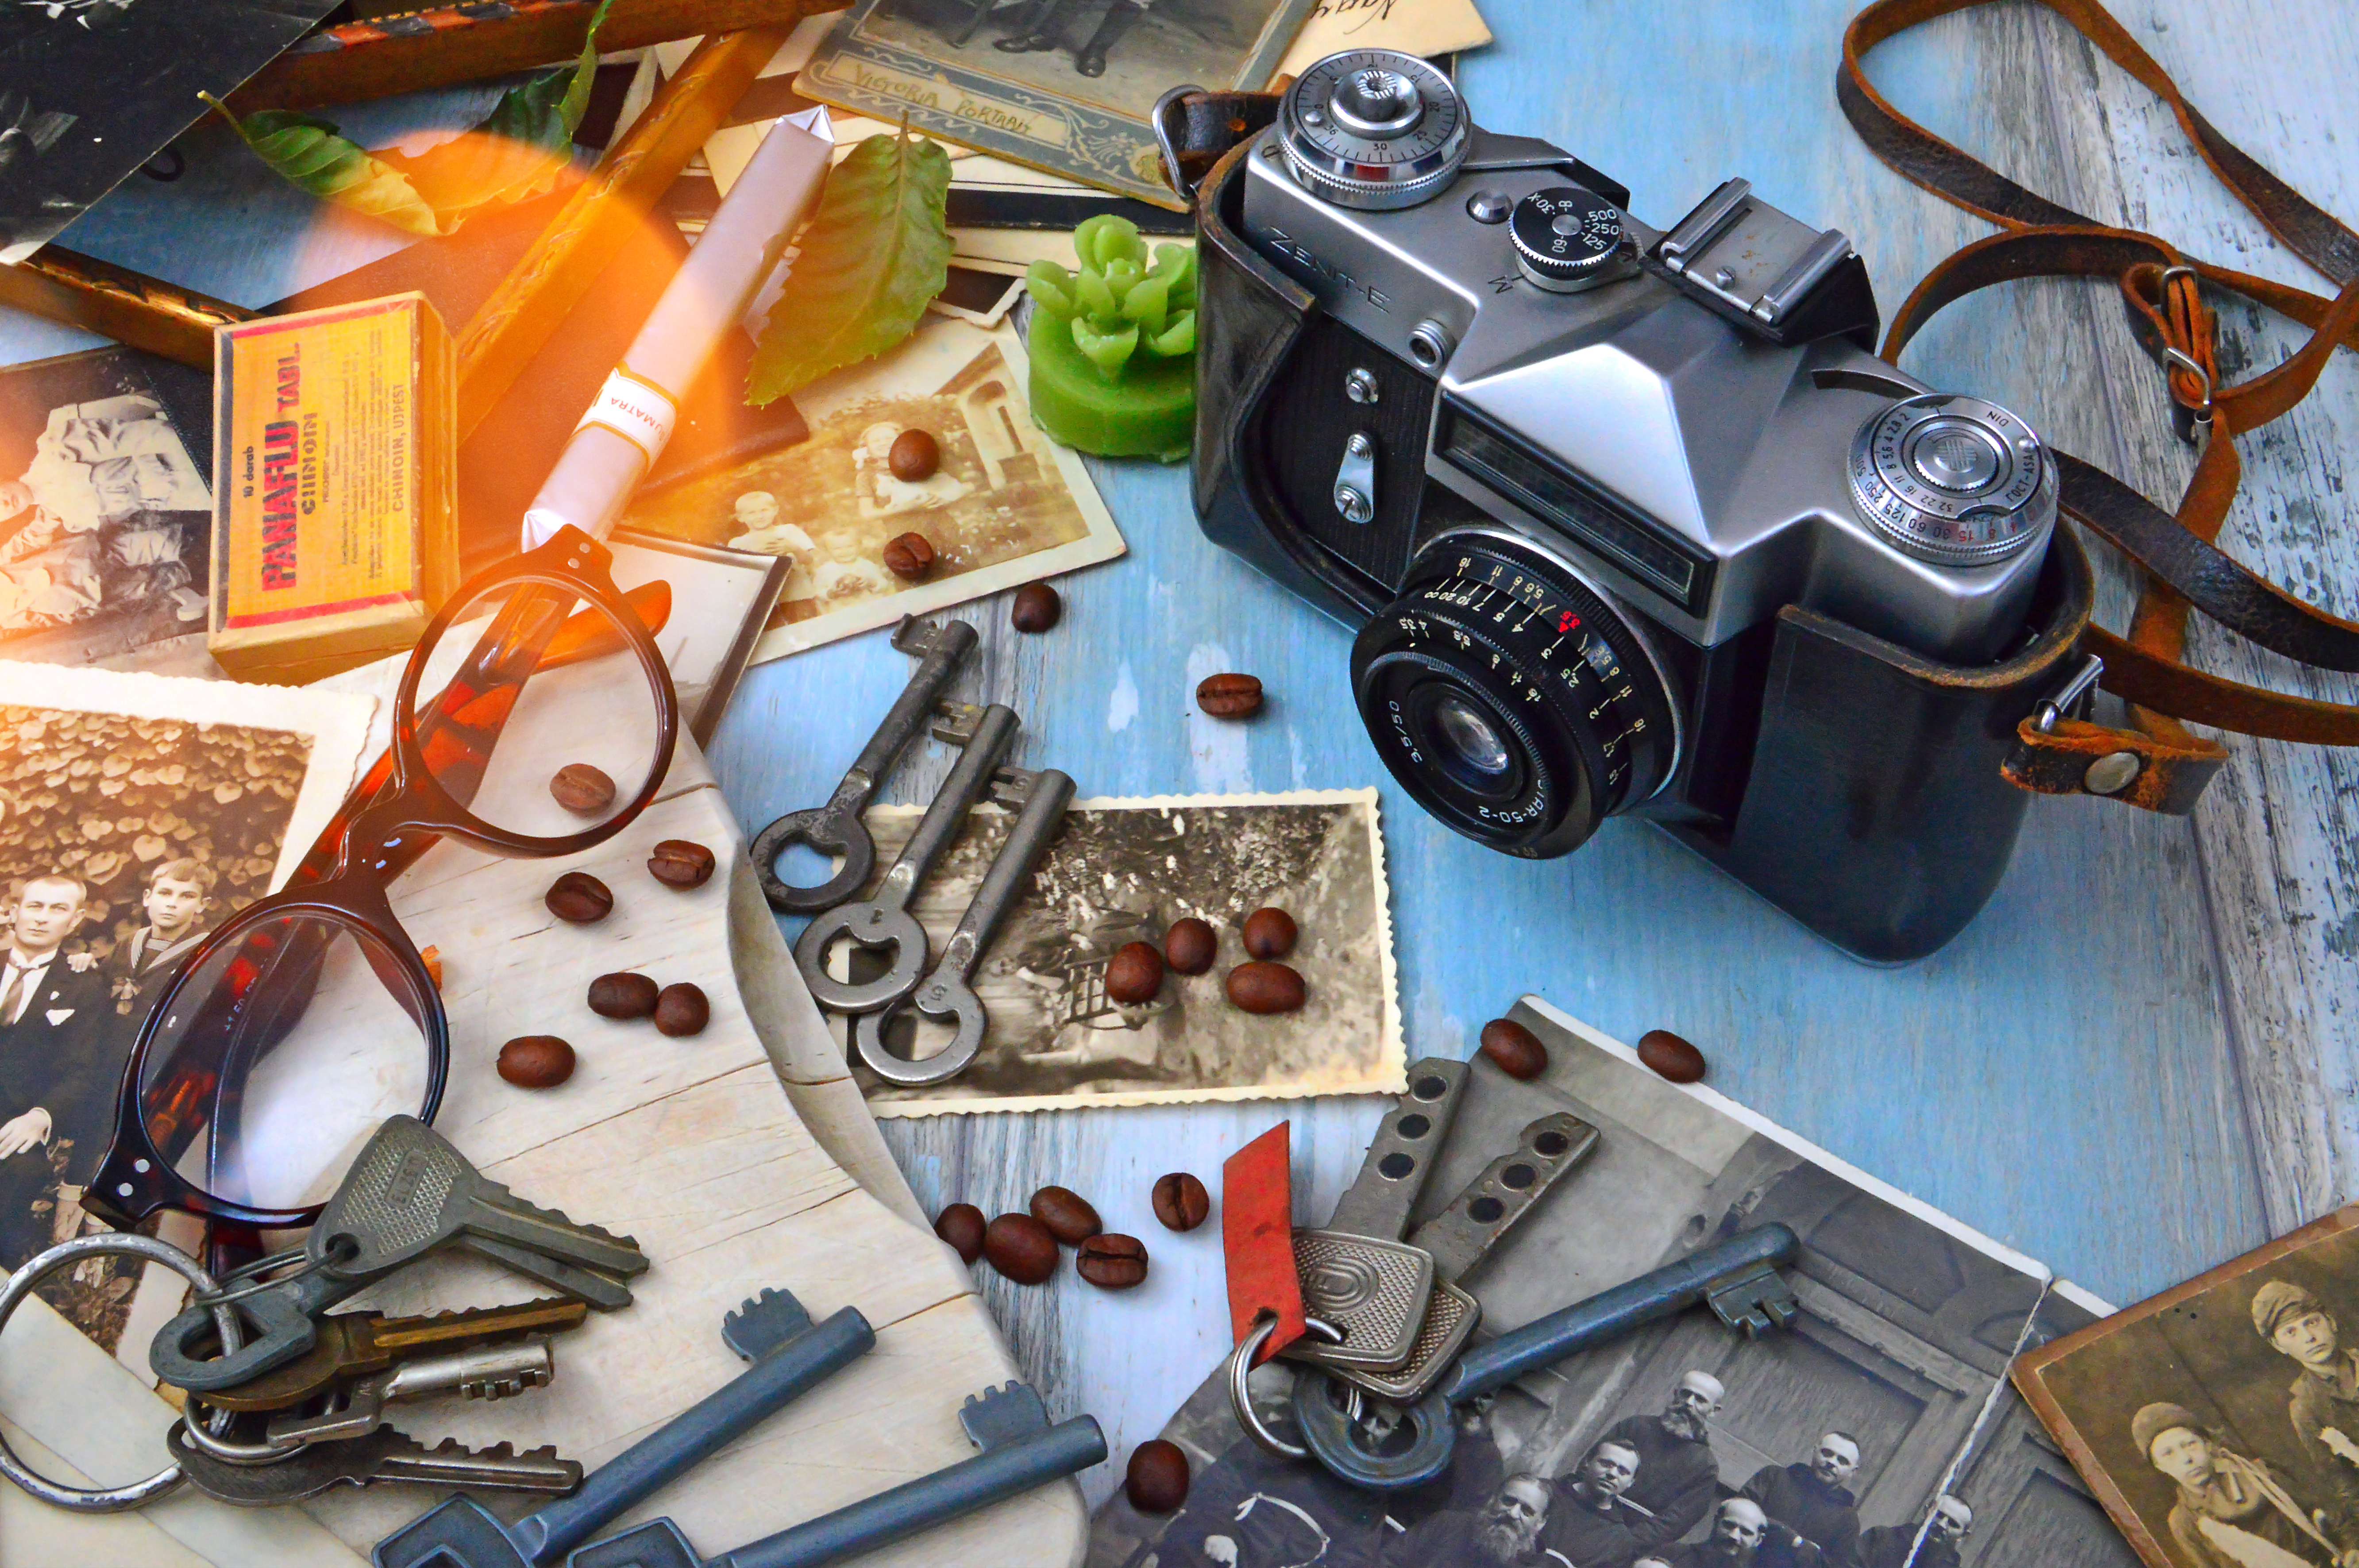
camera, still, life, retro, vintage, old, photo, film, background, wooden, table, analog, photography, lens, view, style, concept, top, technology, traditional, equipment, antique, picture, classic, photograph, product